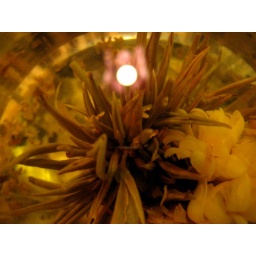
Teaflower in a clear glass pot. Taken in Bogart's Books in Millville, NJ